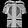
Label: Shirt